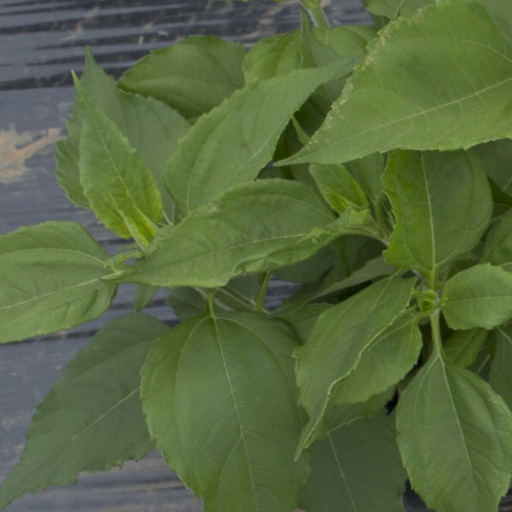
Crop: Jerusalem artichoke